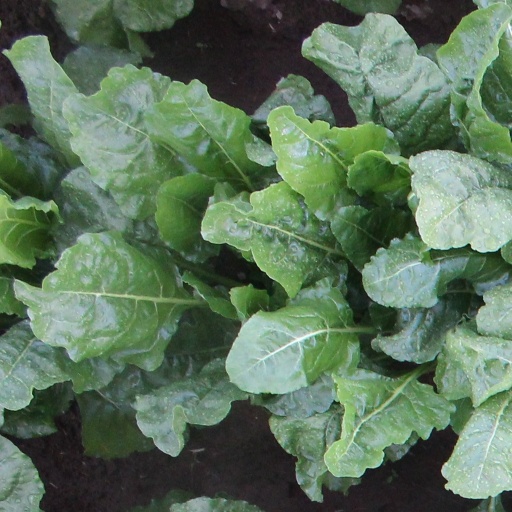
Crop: sugar beet